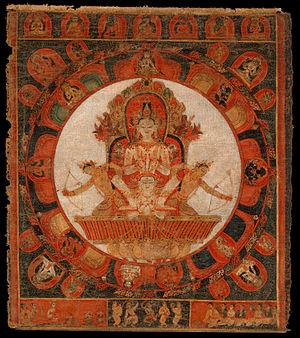
Mandala de Chandra, dieu de la lune, vallée de Katmandou, Népal. Détrempe sur tissu, 40,6 x 36,2 cm. Fin du 14e ou début du 15e siècle (début de la période Malla).
La détrempe est une peinture dont les pigments sont liés par émulsions naturelles ou artificielles : colles de collagène ou des polysaccharides en solution aqueuse. On l’appelle aussi tempera, les deux termes étant équivalents, tout en faisant l’objet de polémiques, certains employant « tempera » pour les techniques à l’œuf et réservant « détrempe » aux solutions aqueuses.